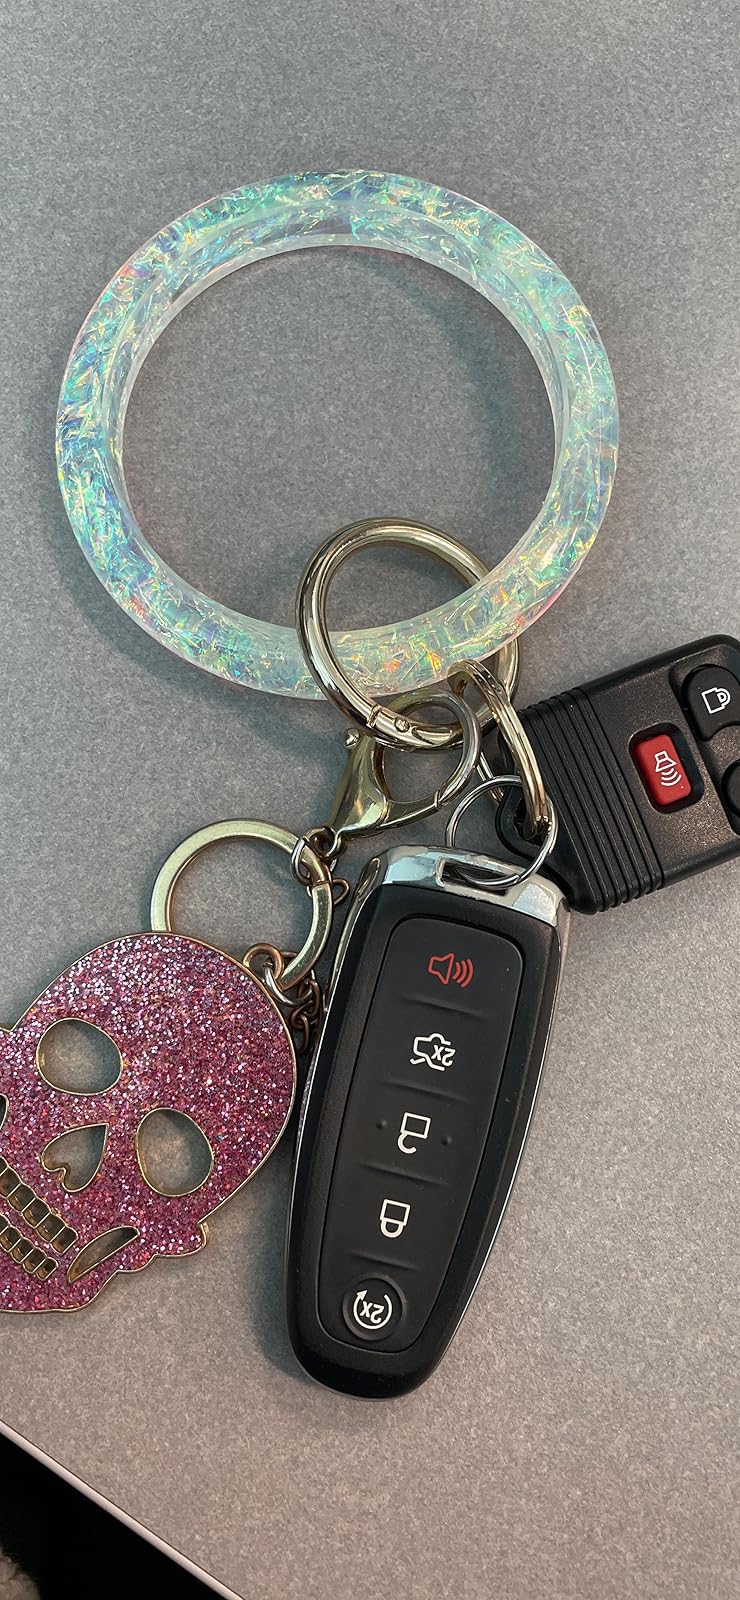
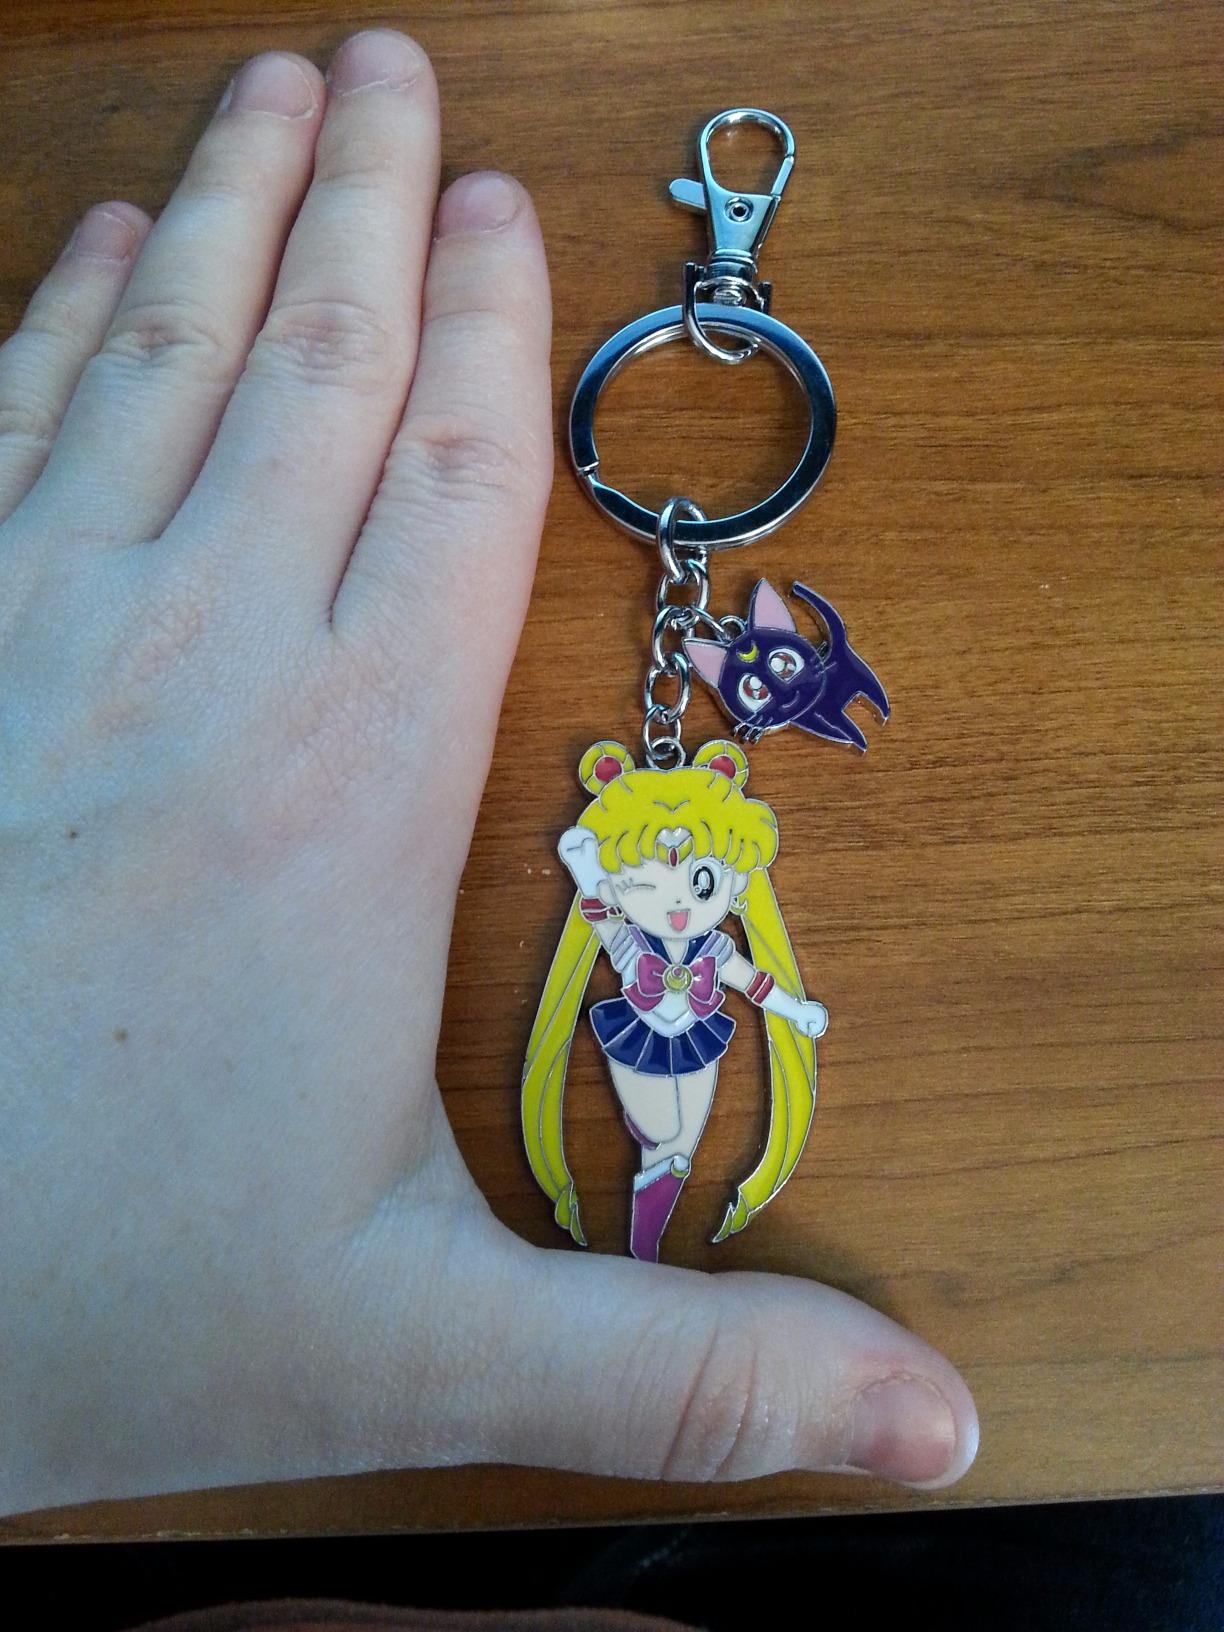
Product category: accessories_keychain
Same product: no